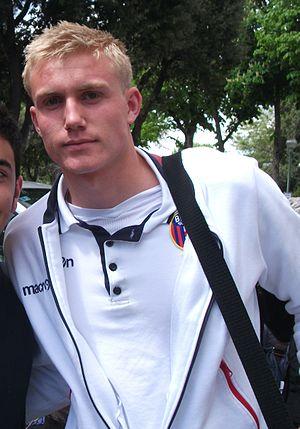
Frederik Hillesborg Sørensen est un footballeur international danois né le 14 avril 1992 à Copenhague, qui évolue au poste de défenseur central au BSC Young Boys, en prêt du FC Cologne.